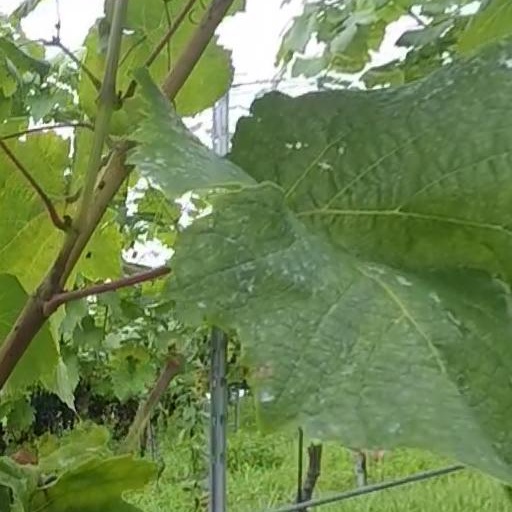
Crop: grape